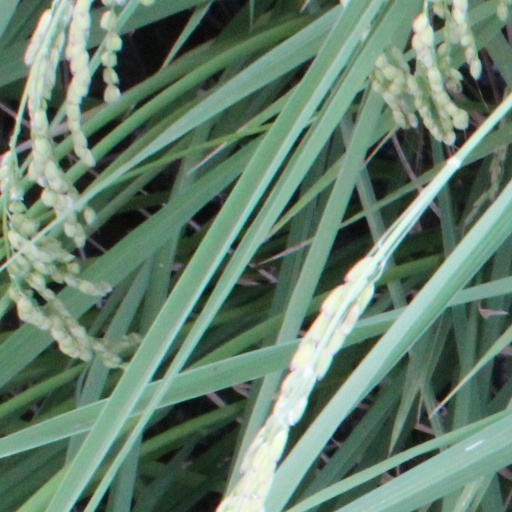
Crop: rice